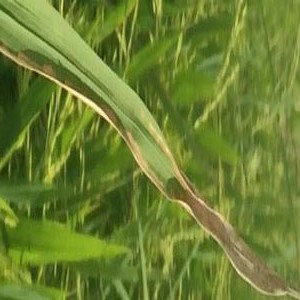
Disease: Bacterialblight